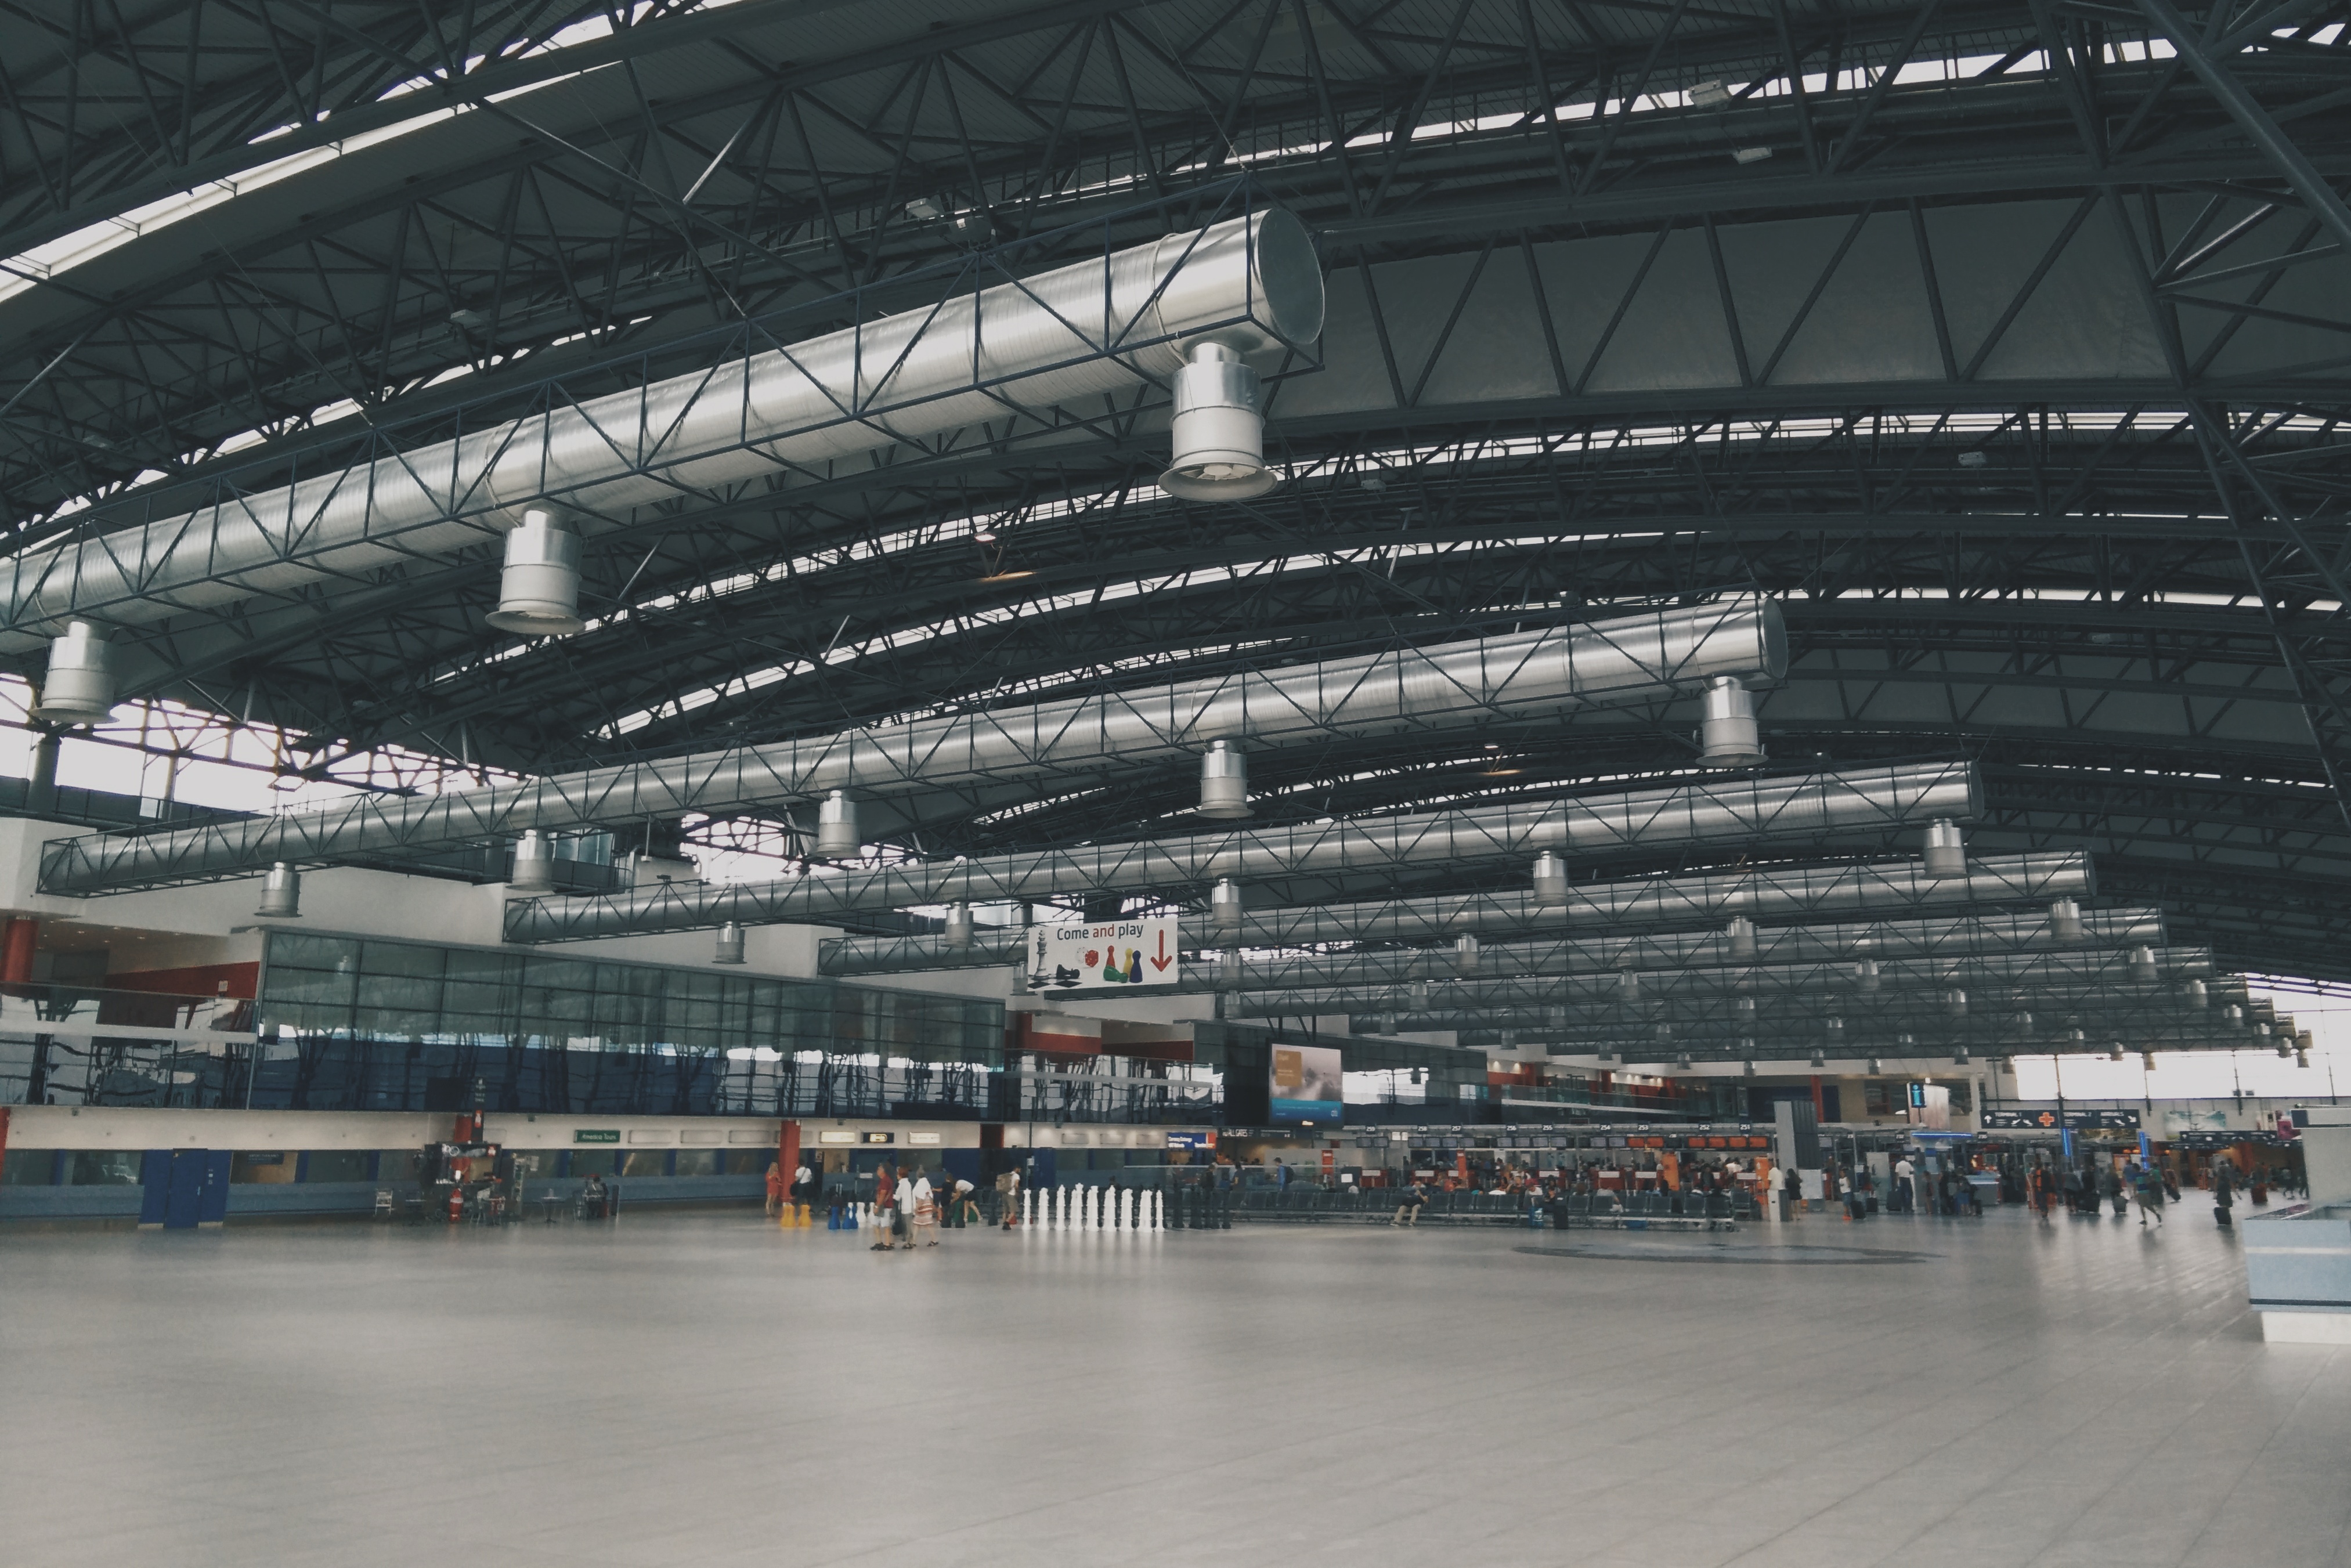
structure, stadium, arena, hangar, geographical feature, sport venue, soccer specific stadium, music venue